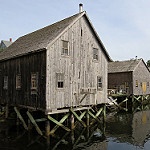
Label: buildings